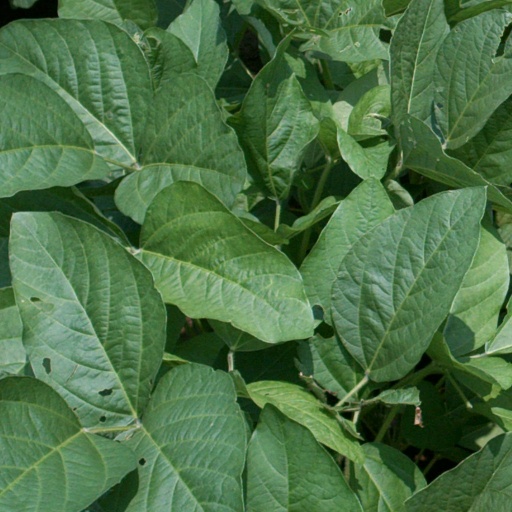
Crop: soybean